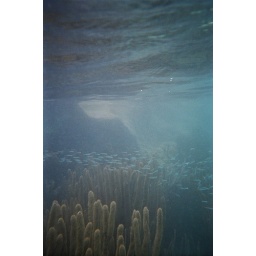
The swimming lanes are all backed up as a school of fish take the bypass around one of the rocks.